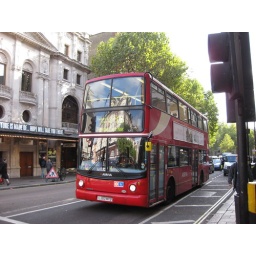
Red London bus in Charing Cross road